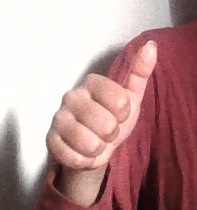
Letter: aleff